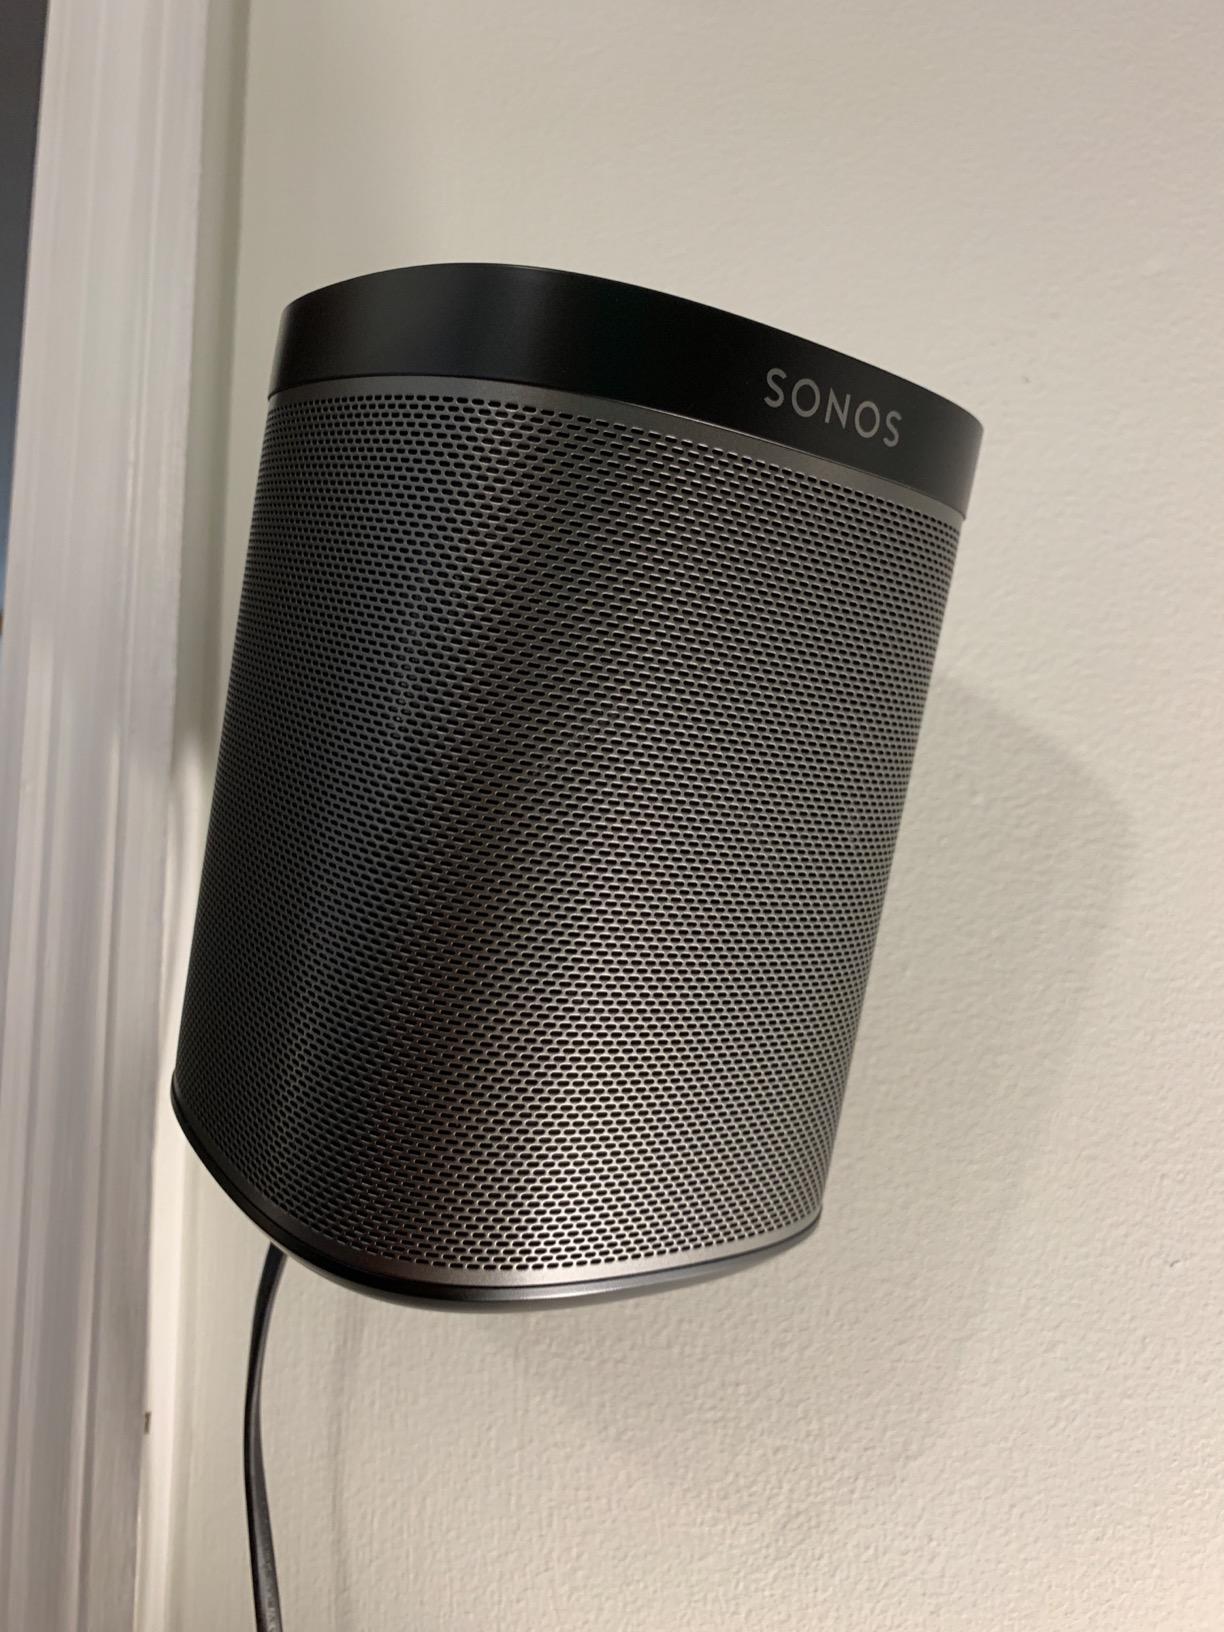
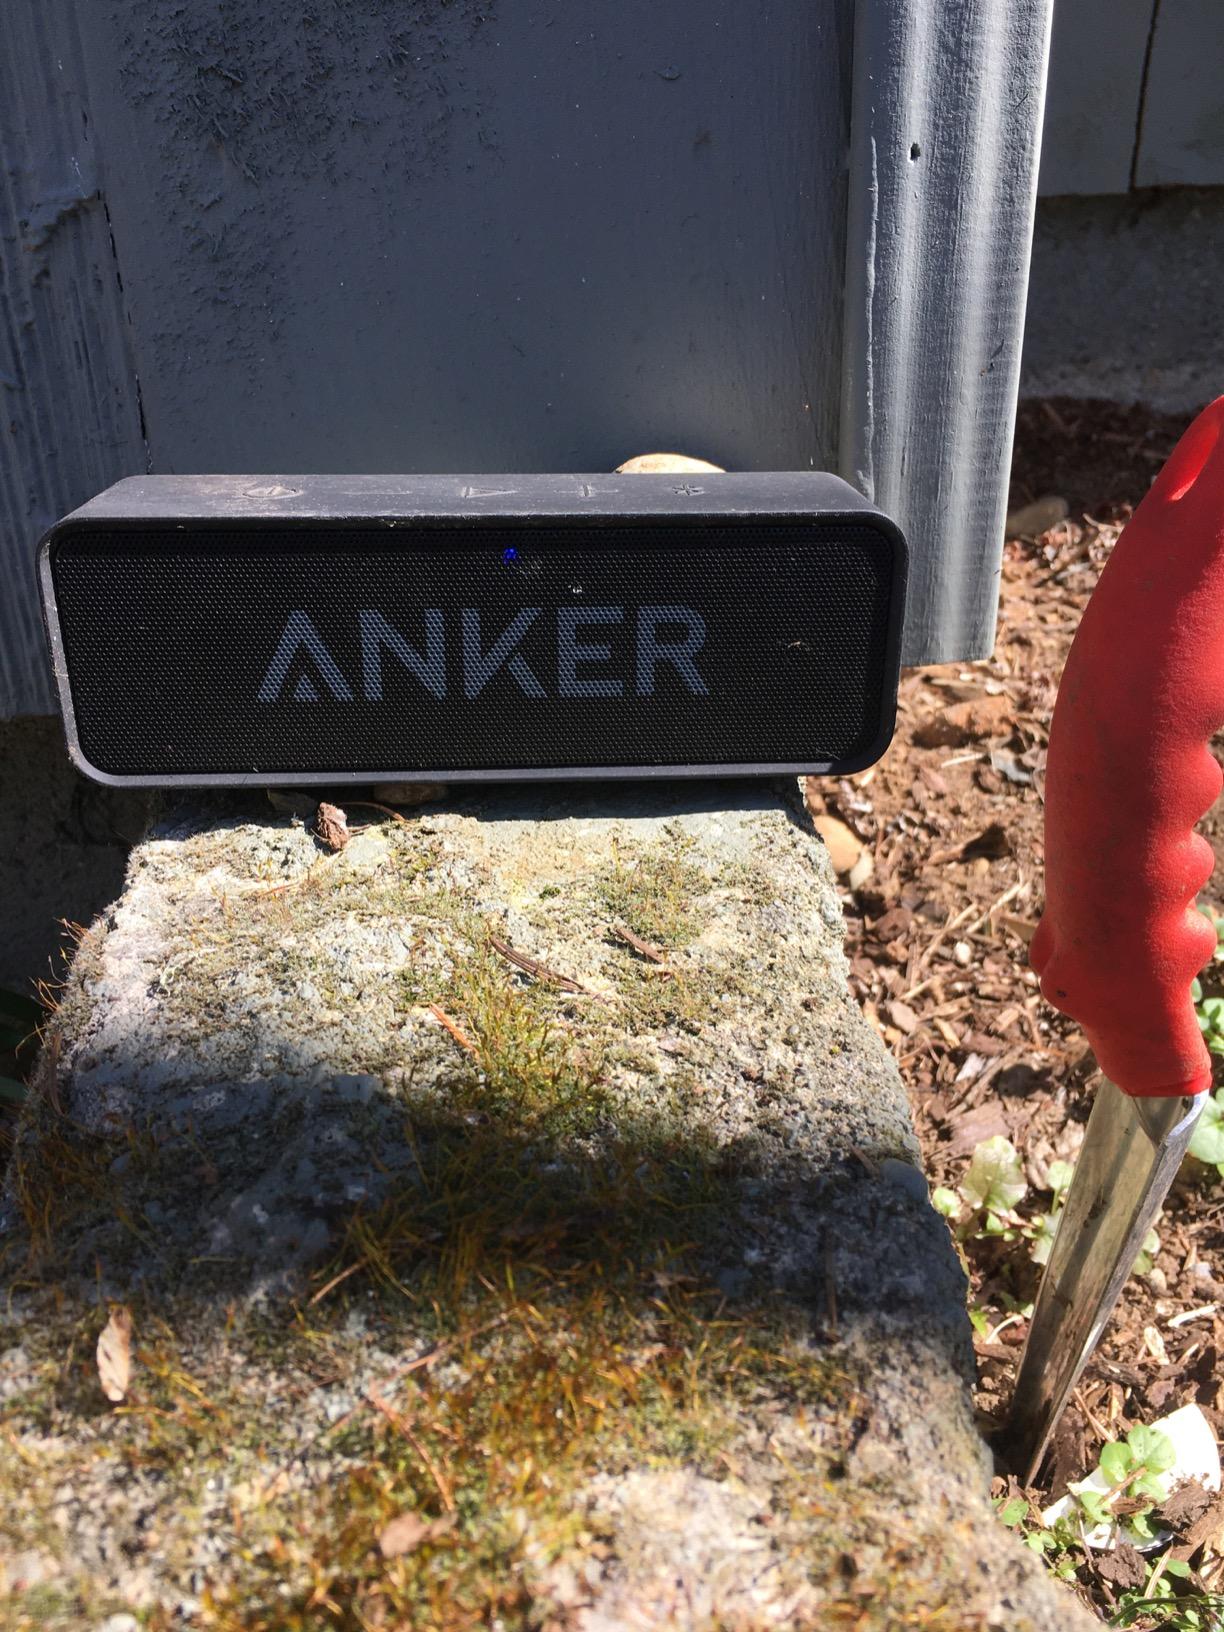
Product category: speaker
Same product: no